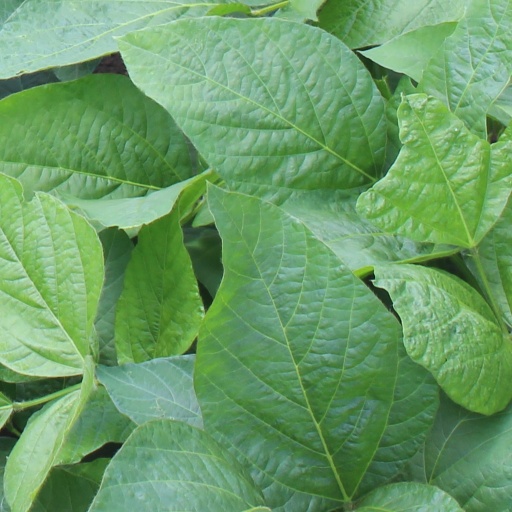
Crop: soybean